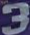
Number: 3